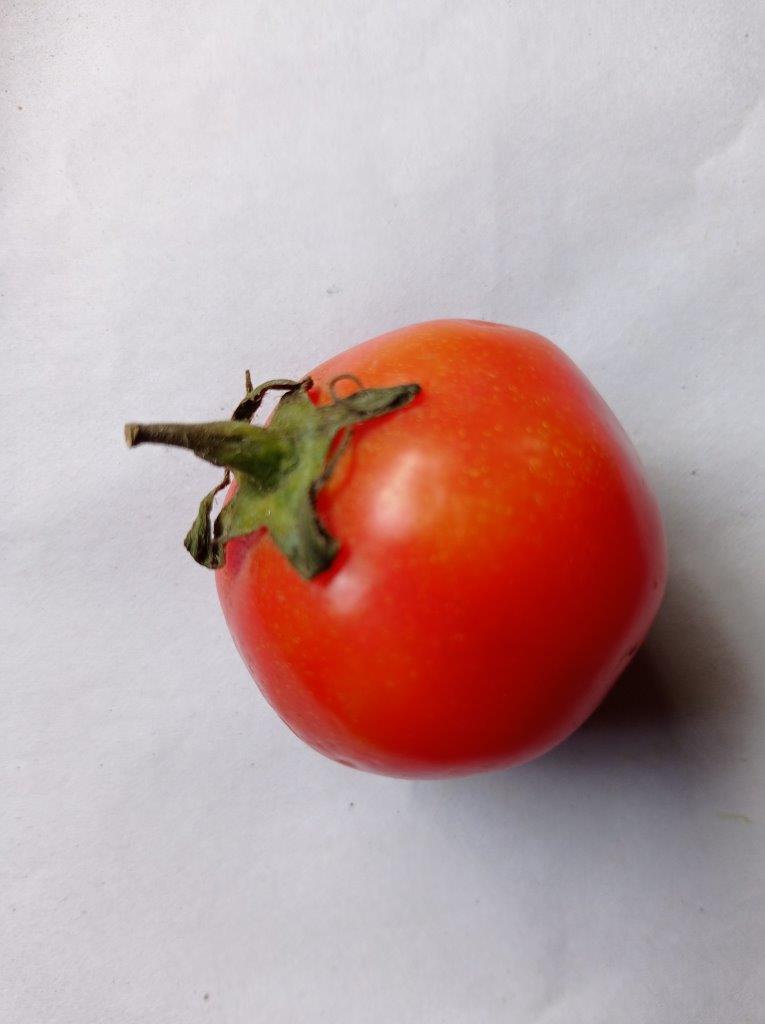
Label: Fresh